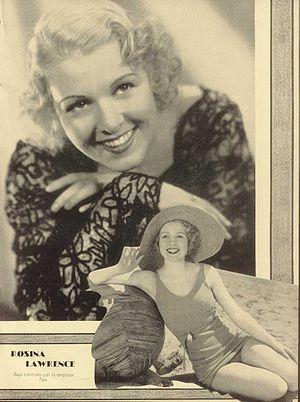
Rosina Lawrence est une actrice et chanteuse américaine née le 30 décembre 1912 et décédée d'un cancer le 23 juin 1997 à l'âge de 84 ans.